Chris Hedges

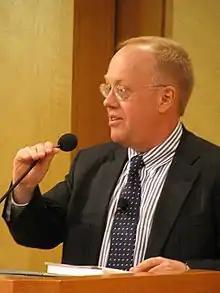
Hedges speaking at Georgetown University in 2013

In 2005, Hedges became a senior fellow at Type Media Center and a columnist at Truthdig, in addition to writing books and teaching inmates at a New Jersey correctional institution.